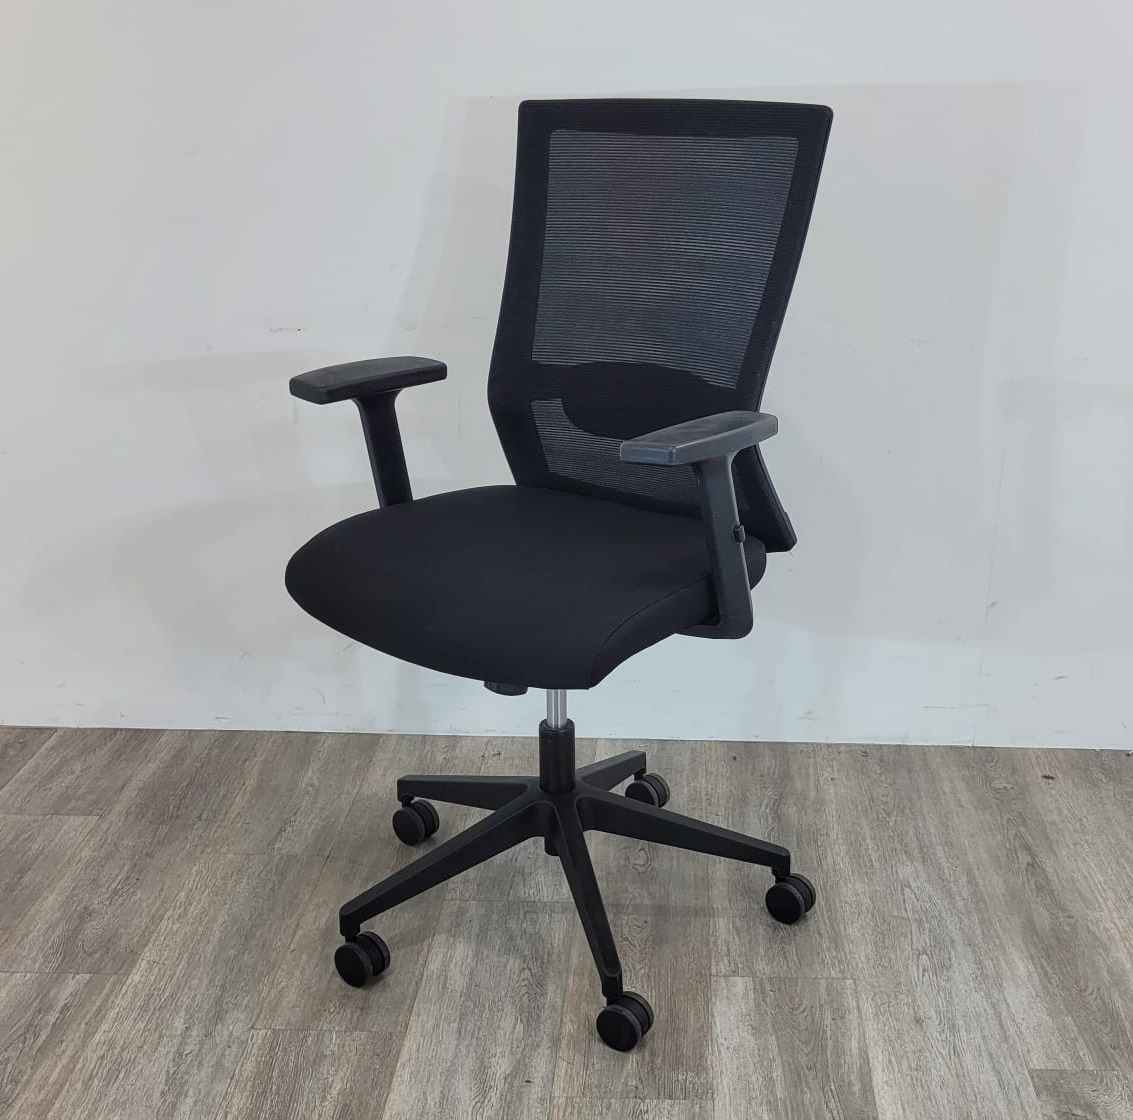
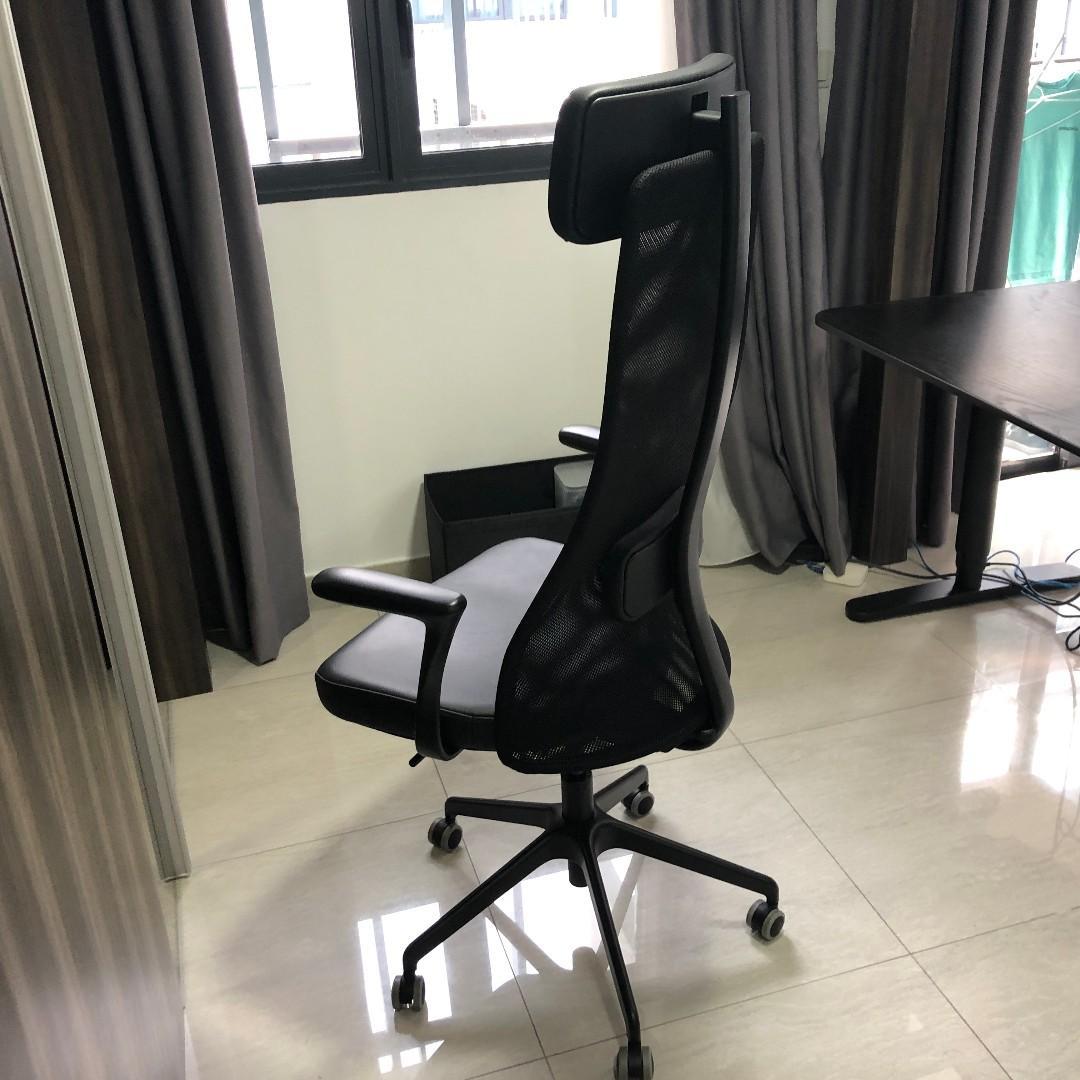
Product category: items_chair
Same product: no